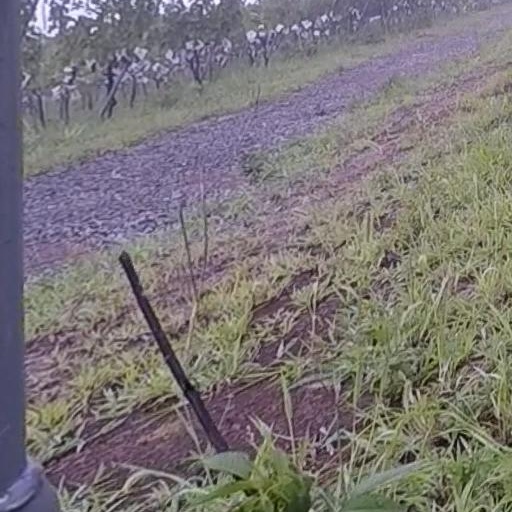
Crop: grape